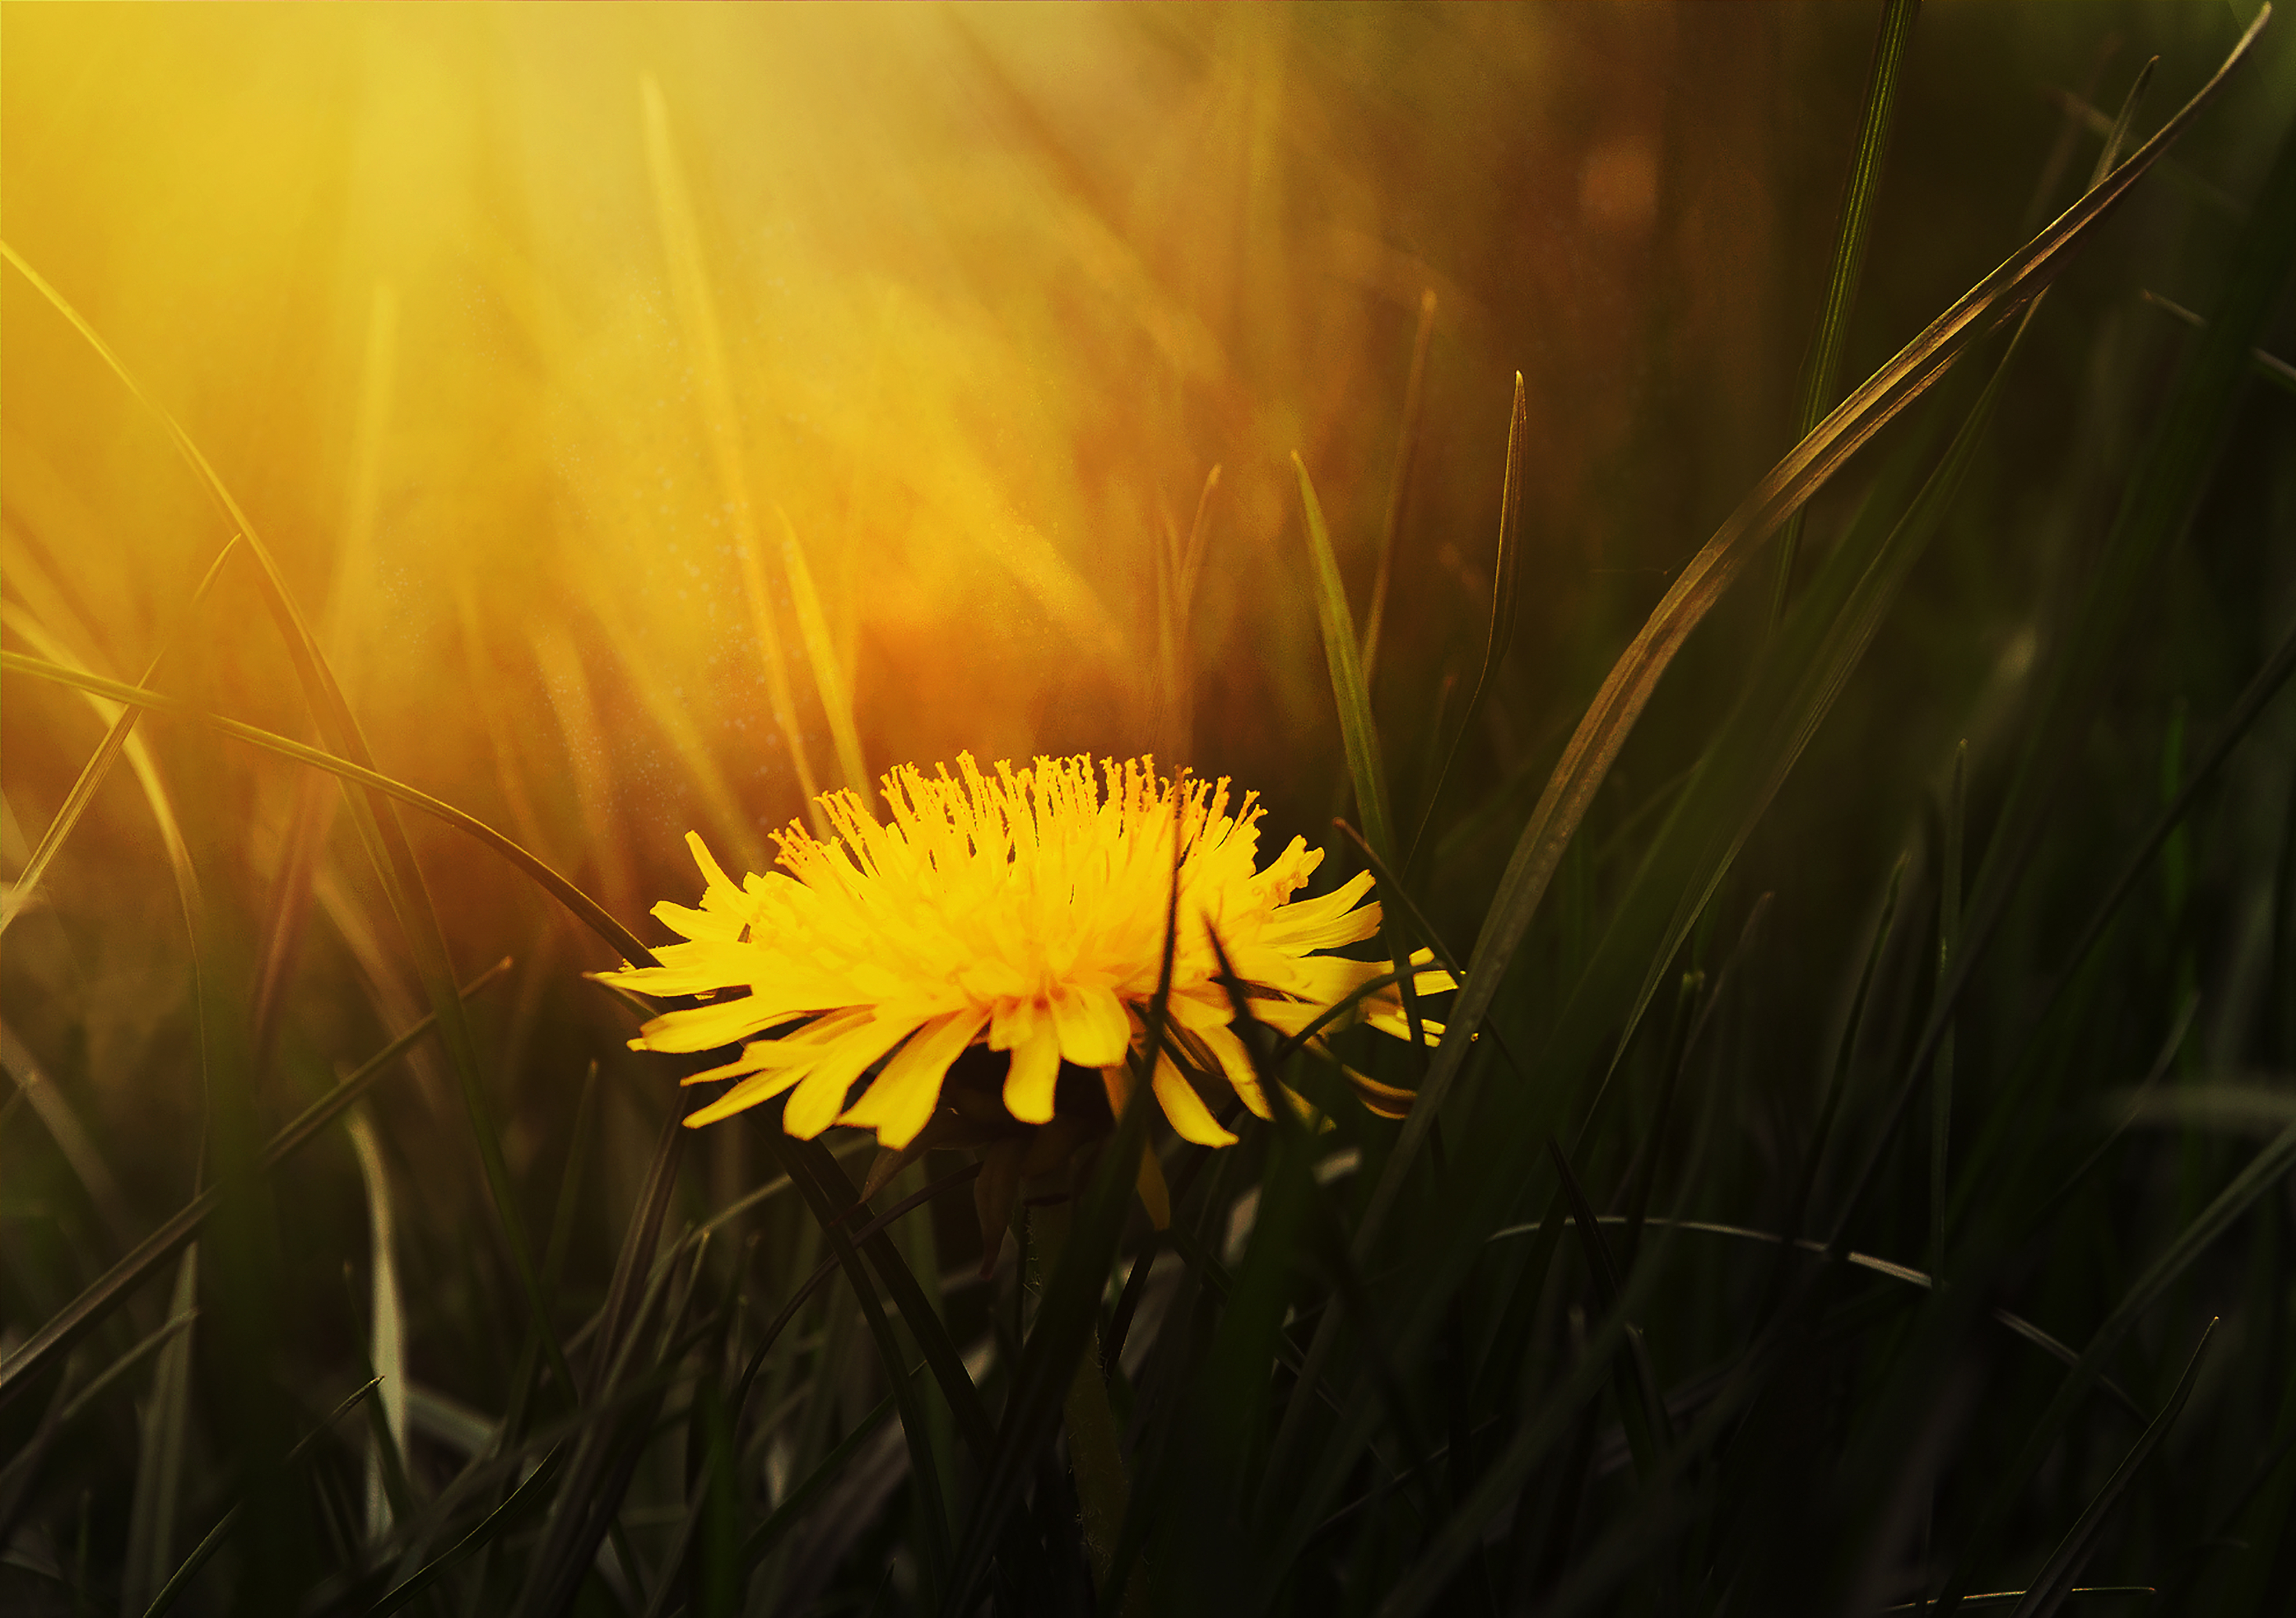
nature, grass, light, plant, photography, meadow, dandelion, sunlight, leaf, flower, pollen, green, insect, autumn, yellow, flora, fauna, wildflower, close up, macro photography, flowering plant, daisy family, grass family, land plant